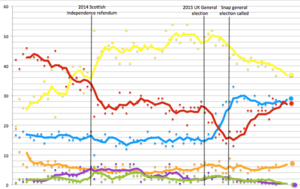
Des élections générales britanniques ont eu lieu le 8 juin 2017 pour élire la 57ᵉ législature du Parlement du Royaume-Uni.
Des élections générales britanniques ont lieu le 7 mai 2015 pour élire la 56ᵉ législature du Parlement du Royaume-Uni. L'Écosse élit 59 des 650 députés.
Cette page dresse la liste des sondages d'opinions relatifs aux élections générales britanniques de 2017. Tous les sondages présents dans cet article sont issus d'instituts membres du British Polling Council.